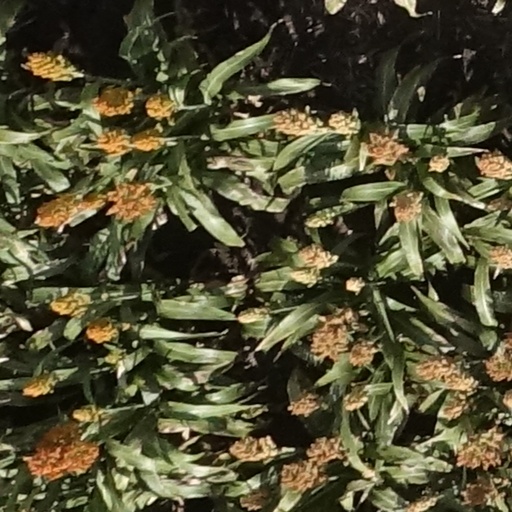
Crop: sorghum